Australian labour law

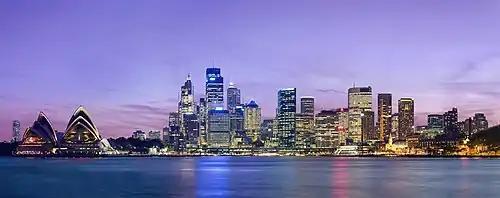
In 2023, Australia's labour force was 14.2 million, with 1.4 million trade union members, an average annual income of $72,753, 3.8% unemployment and 6.4% underemployment.

Australian labour law sets the rights of working people, the role of trade unions, and democracy at work, and the duties of employers, across the Commonwealth and in states. Under the "Fair Work Act 2009", the Fair Work Commission creates a national minimum wage and oversees National Employment Standards for fair hours, holidays, parental leave and job security. The FWC also creates modern awards that apply to most sectors of work, numbering 150 in 2024, with minimum pay scales, and better rights for overtime, holidays, paid leave, and superannuation for a pension in retirement. Beyond this floor of rights, trade unions and employers often create enterprise bargaining agreements for better wages and conditions in their workplaces. In 2024, collective agreements covered 15% of employees, while 22% of employees were classified as "casual", meaning that they lose many protections other workers have. Australia's laws on the right to take collective action are among the most restrictive in the developed world, and Australia does not have a general law protecting workers' rights to vote and elect worker directors on corporation boards as do most other wealthy OECD countries.